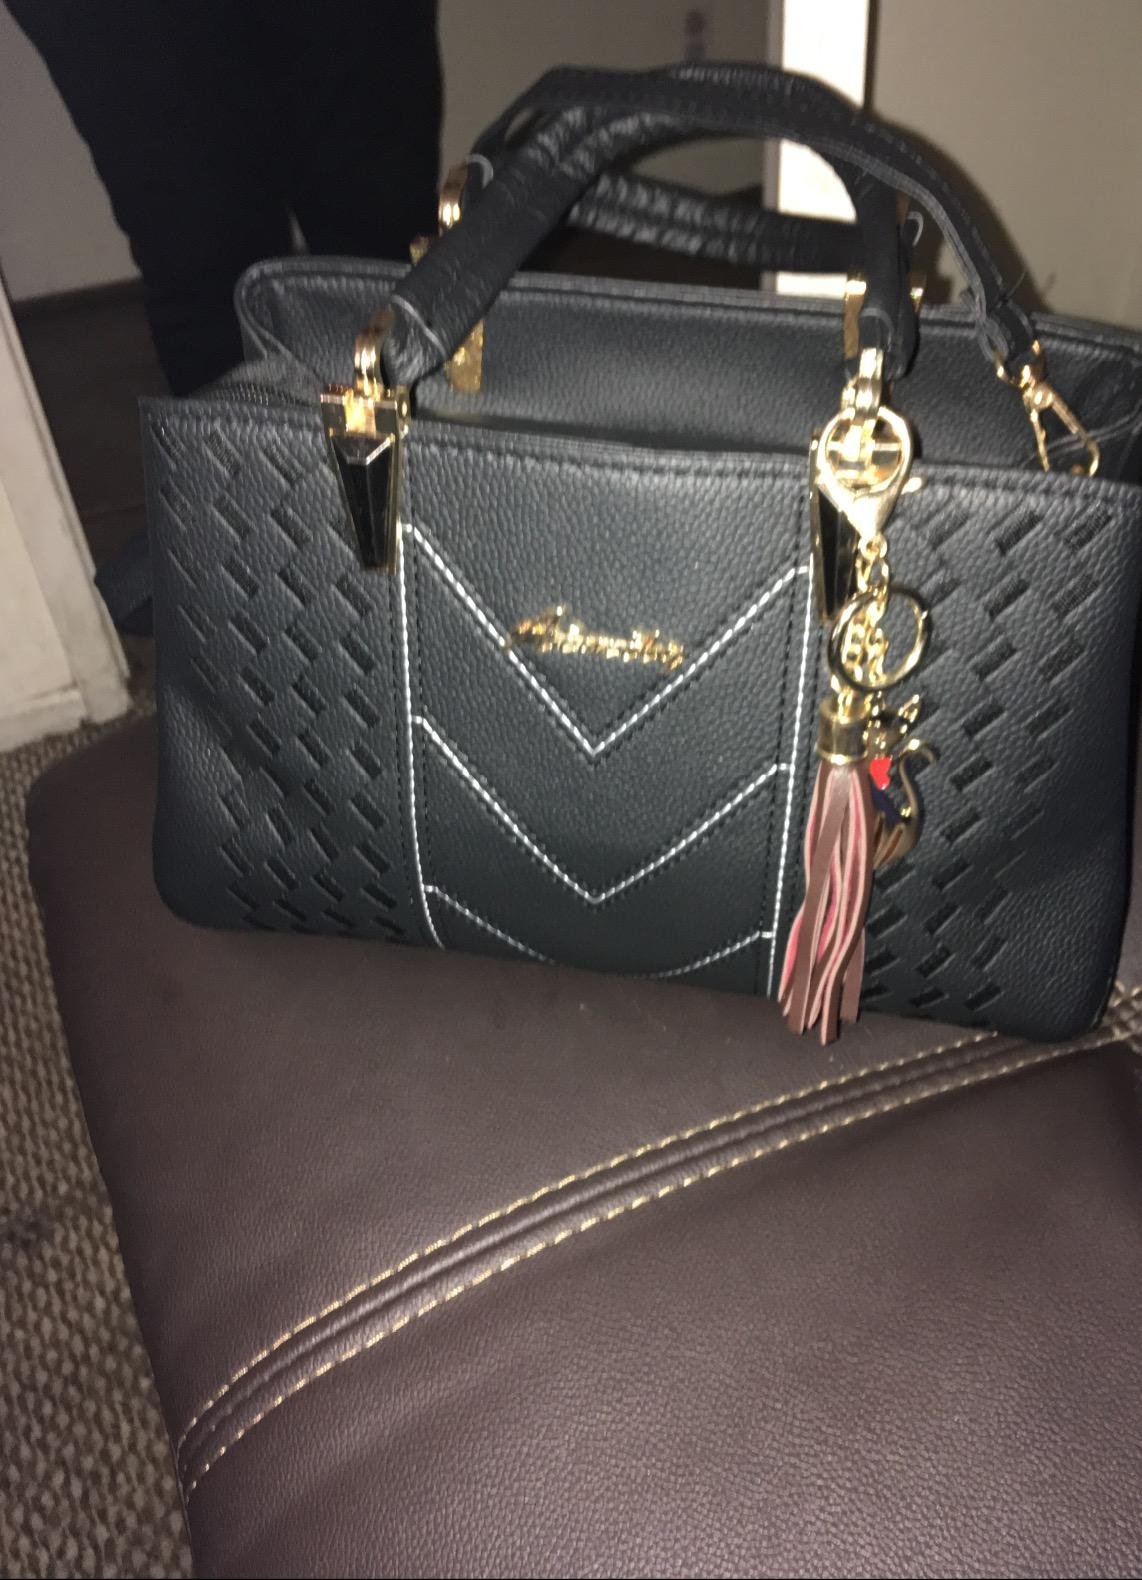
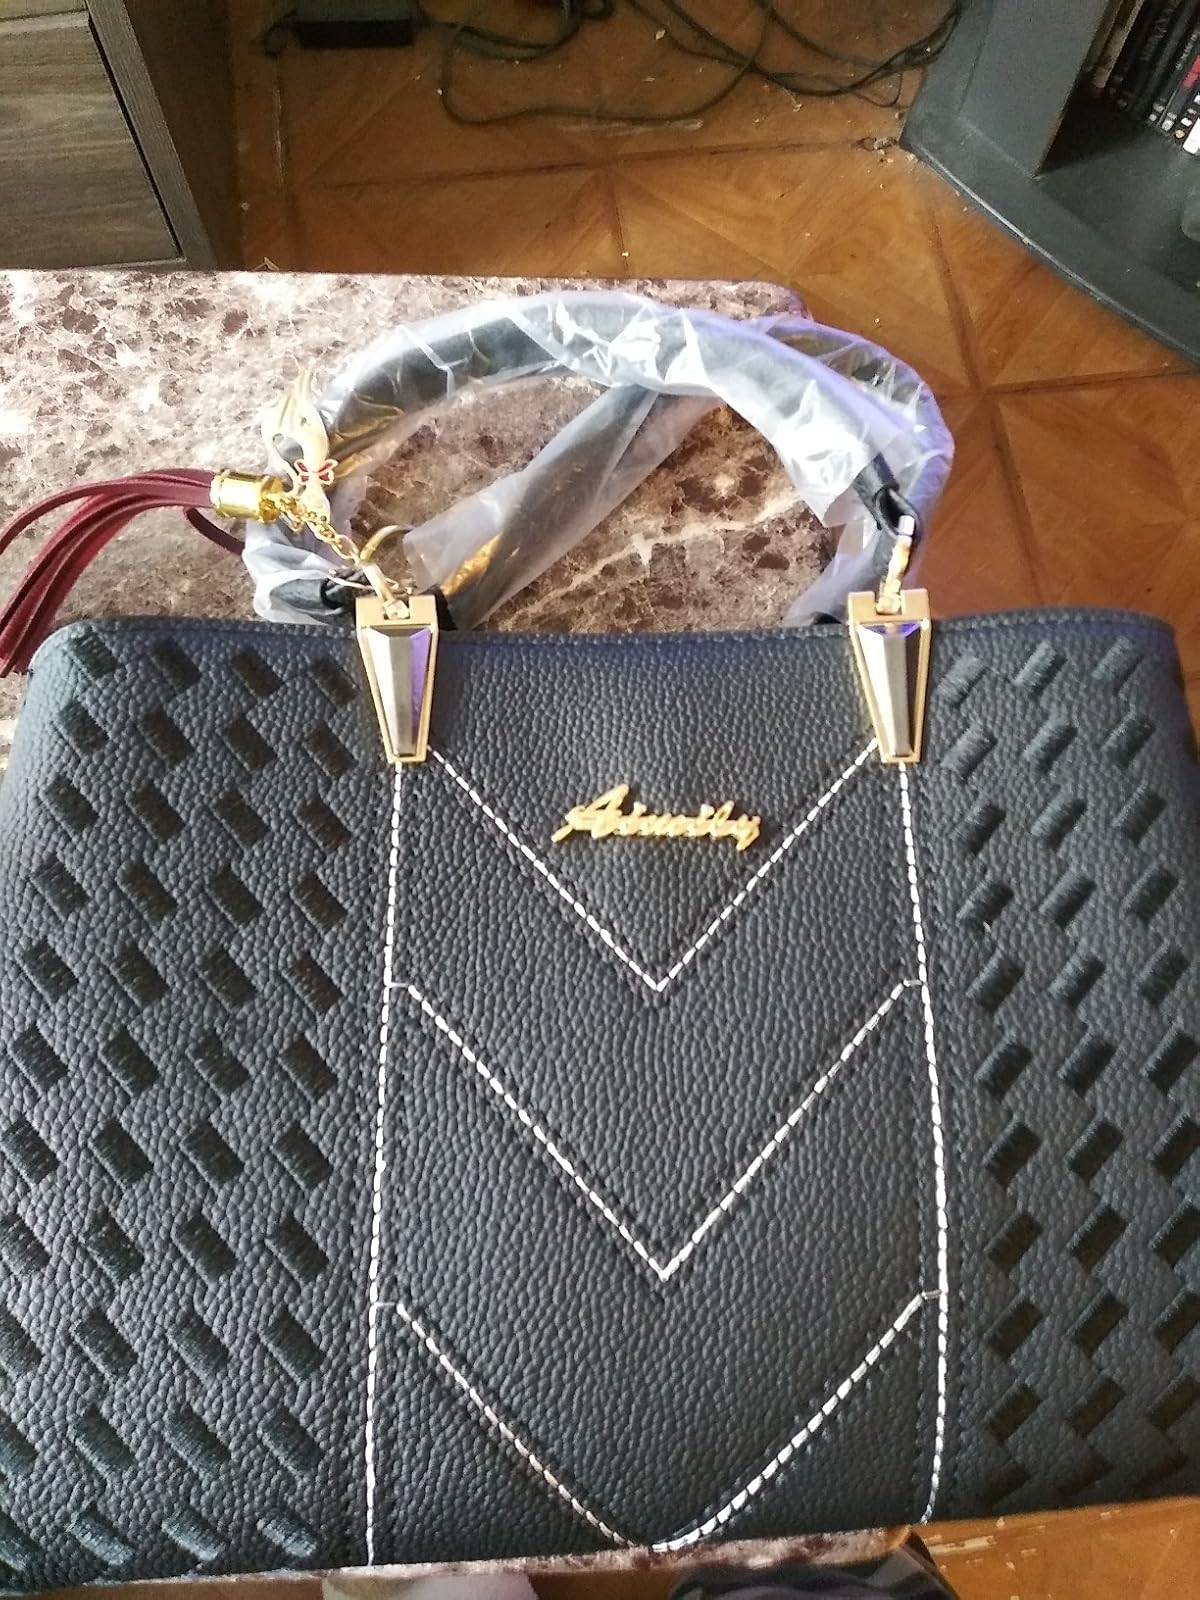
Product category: accessories_handbag
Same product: yes